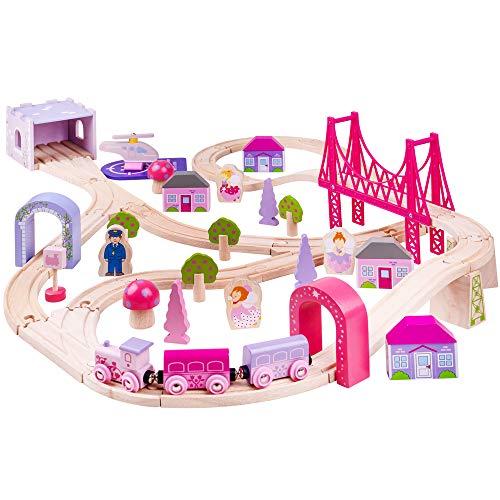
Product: Bigjigs Rail Wooden Fairy Town Train Set - 75 Play Pieces
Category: Toys & Games | Play Vehicles | Play Trains & Railway Sets | Train Sets
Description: All aboard for a magical journey of imaginative play.
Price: $87.00
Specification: ProductDimensions:44.8x27.2x5inches|ItemWeight:7.19pounds|ShippingWeight:7.32pounds(Viewshippingratesandpolicies)|DomesticShipping:ItemcanbeshippedwithinU.S.|InternationalShipping:ThisitemcanbeshippedtoselectcountriesoutsideoftheU.S.LearnMore|ASIN:B00829W6XU|Itemmodelnumber:BJT023|Manufacturerrecommendedage:36months-8years